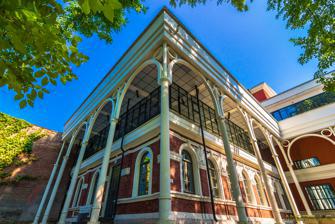
Building: Youth Theatre on the Fontanka
Country: Russia
Year built: 1980
Saint Petersburg State Youth Theatre on the Fontanka Na Fontanke Theatre Address 114 Fontanka Embankment Saint Petersburg Russia Opened 1979 The Saint Petersburg State Youth Theatre on the Fontanka ( Russian : Санкт-Петербургский государственный Молодёжный театр на Фонтанке ) is a theatre on the banks of the River Fontanka in Saint Petersburg founded in 1980. It is one of the most popular theatres in Saint Petersburg. History When in 1980 the theatre was founded by Vladimir Malishitsky [ ru ] , «Molodezhka» (as it is called among the fans) immediately became the place for meeting of progressive intellectuals and its performances turned to be reasons for debates on current issues. The repertoire of the theatre – the staging of the best modern authors – attracted the audience. A tone of performances made spectators feel exciting: it was confidential on the one hand and publicistic on the other. Then, in 1983 Efim Padve [ ru ] , a talented Leningrad director and favorite student of Georgy Tovstonogov , became a chief director of the Youth Theatre. The theatre kept its name, troupe and some performances, the theatre inner was changed: psychology, a life of human soul was interesting to Padve. In November 1989 Padve arranged for Semyon Spivak [ ru ] to become head of the Youth Theatre. Nowadays The Youth Theatre's strategy is that of a well-developed professional theatre. Its aesthetic credo reflects the creative efforts of its director Semyon Spivak, who views the territory of art as the territory of morality. He sees theatre's task as to enable the viewer to find correct answers to the turbulent questions of existence. Theatre raises us above the weight of reality and «returns to man what is most true about him». "Once upon a time I thought the main thing for director is self-expression, but then I began to understand this mission in another way. It is hidden in evoking spectator's soul. For this reason there is a temple, but not many people visit it. But for a person is so important to feel he is not alone, that people are around, and everything has a supreme law. There are two ways of soul movement: religious and secular. We are engaged in the second." [1] . ( Semen Spivak ) Spivak is also a theatre teacher. There is a highly-professional troupe in the theatre, since 1999 becoming bigger with graduated students from his acting-director's courses of Russian State Institute of Performing Arts. From the last graduates of 2014 twelve artists are involved in the Youth theatre work now. The Youth theatre today is one of the most popular theatres of the city. In 2010 the second, Big stage was opened. Thus, the Theatre on the Fontanka became a unique ensemble – two theaters are located in the Izmailovo Garden [ ru ] , which dates back to the 18th century. Actors of the theatre pursue director's plans with a great talent, moreover they are engaged in co-production. Among the actors there are honored and national artists that are widely famous not only with their theatre works but also with roles in a cinema. Semen Spivak has managed the theatre for 25 years. During these years the theatre repertoire came out unique. It represents anthology of the world masterpieces. There can be found such names as Dostoevsky , Shakespeare , Gozzi, Chekhov , Ostrovsky , Scribe , Molière , Bulgakov , Babel , Brecht . The theatre repertoire has wide genre diversity and stylistic features. There are presented not only traditional tragedy, comedy and drama, but also tragicomedy, melodrama etc. Labeling the genre in the program of performance under its name, the theatre often departs from the usual formula, offering spectators options such as, for example, "nostalgia", "family history", "romantic metamorphosis", "an anthology of passion", "a vivid portrait of the play", "melodrama with quotations towards primitivism", and others. The Theatre on the Fontanka never focuses on the tastes of the mass audience while selecting plays for performances. The theatre sees its goal as educate the taste of spectators. The theatre's mission can be characterized as: "To talk easily and clearly about deep things. To help a person to find harmony. To spread light by art, to give spectators moral strength and hope, that are so scarce in modern society." The troupe The acting troupe of the Youth Theatre on the Fontanka consists of 100 actors, 55 of them are employed by the theatre and 40 work on contract appearing in one or more plays. The permanent team includes the following well known actors: Valery Kukhareshin , a Merited Artist of the Russian Federation . Also the following Honored Actors of Russia: Natalya Dmitriyeva [ ru ] , Elena Solovyova [ ru ] , Ekaterina Untilova [ ru ] , Tatyana Grigorieva [ ru ] , Ekaterina Dronova , Natalya Surkova [ ru ] , Sergey Barkovsky [ ru ] , Aleksandr Stroyev [ ru ] , Zoya Buryak , Darya Yurgens [ ru ] , Mikhail Chernyak [ ru ] , Pyotr Zhuravlyov . Actors: Regina Shyukina, Anna Geller, Emilia Spivak [ ru ] , Roman Nechayev [ ru ] , Yuliya Shubaryova, Andrey Kuznetsov and others. In 1999, 2009 and 2014 the troupe was completed by new talents from the graduates of Russian State Institute of Performing Arts (The faculty led by Semen Spivak).  Currently the students of the 2nd grade (the year 2015) are trained at the theatre by Semen Spivak. References